Atiba Hutchinson

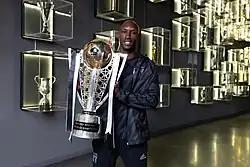
Hutchinson in Beşiktaş Stadium front of the trophy wall from "Thank You Atiba" documentary shooting

In August 2018, Hutchinson signed a one-year new contract with the club, which had a clause to extend the contract a further season if certain performance criteria are met. During the 2019–20 season, Hutchinson reached 200 league appearances with Beşiktaş.